European Fisheries Control Agency

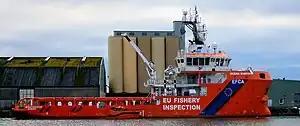
A vessel from the European Fisheries Control Agency in Ystad harbor on November 15, 2023

The European Fisheries Control Agency (EFCA) is the agency of the European Union (EU) that co-ordinates the national operational activities in the area of fisheries, and assists the member states in their application of the Common Fisheries Policy (CFP). The agency is based in Vigo (province of Pontevedra), Spain.